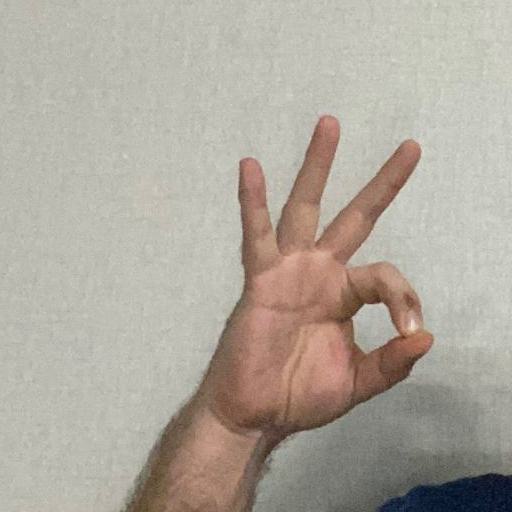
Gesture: ok